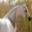
Label: horse